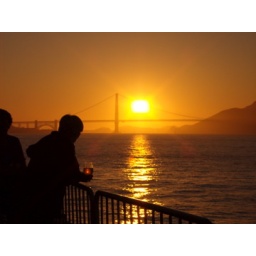
sunset over the golden gate bridge